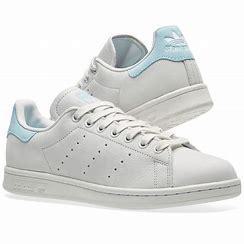
Brand: Adidas
Model: Stan Smith